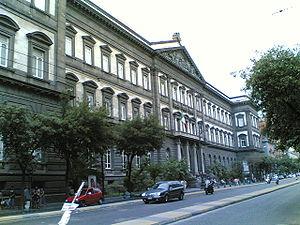
L’université de Naples - Frédéric II est la principale université de Naples, et la plus ancienne université laïque et d'État au monde, ayant été fondée le 5 juin 1224 par l'empereur germanique et roi de Sicile Frédéric II, Stupor mundi.
Bernardino Grimaldi ou Bernardino Francesco Faustino Giovita Grimaldi, né le 15 février 1839 à Catanzaro et mort le 16 mars 1897 à Rome, est un homme politique italien. Il a été élu 7 fois député au Parlement italien, et a également été Ministre de l'Agriculture, de l'Industrie et du Commerce, ainsi que Ministre du Trésor et Ministre des Finances du Royaume d'Italie.